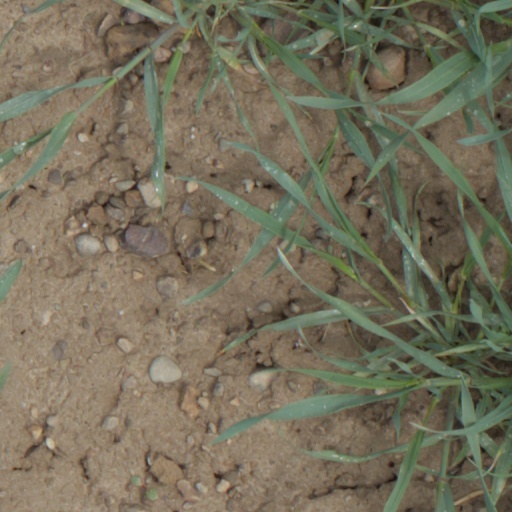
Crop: wheat